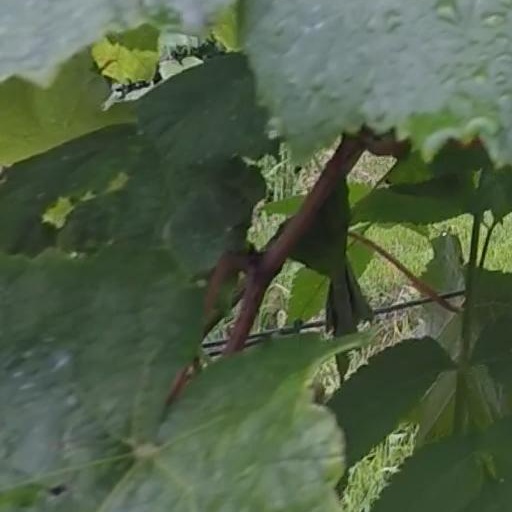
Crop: grape